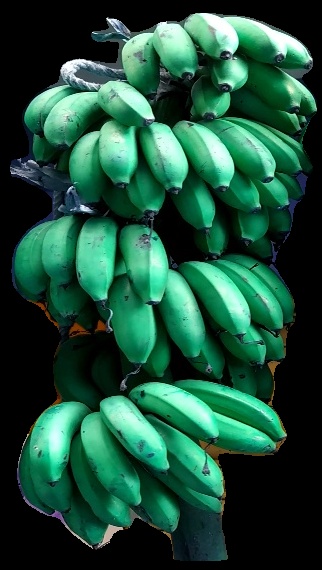
Variety: rasbale
Grade: grade2